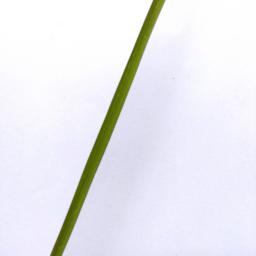
Label: Rice___Healthy